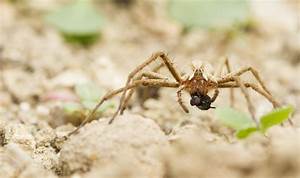
Label: spider